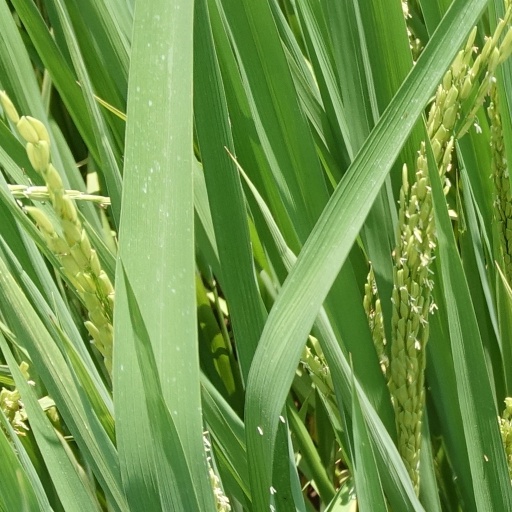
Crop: rice